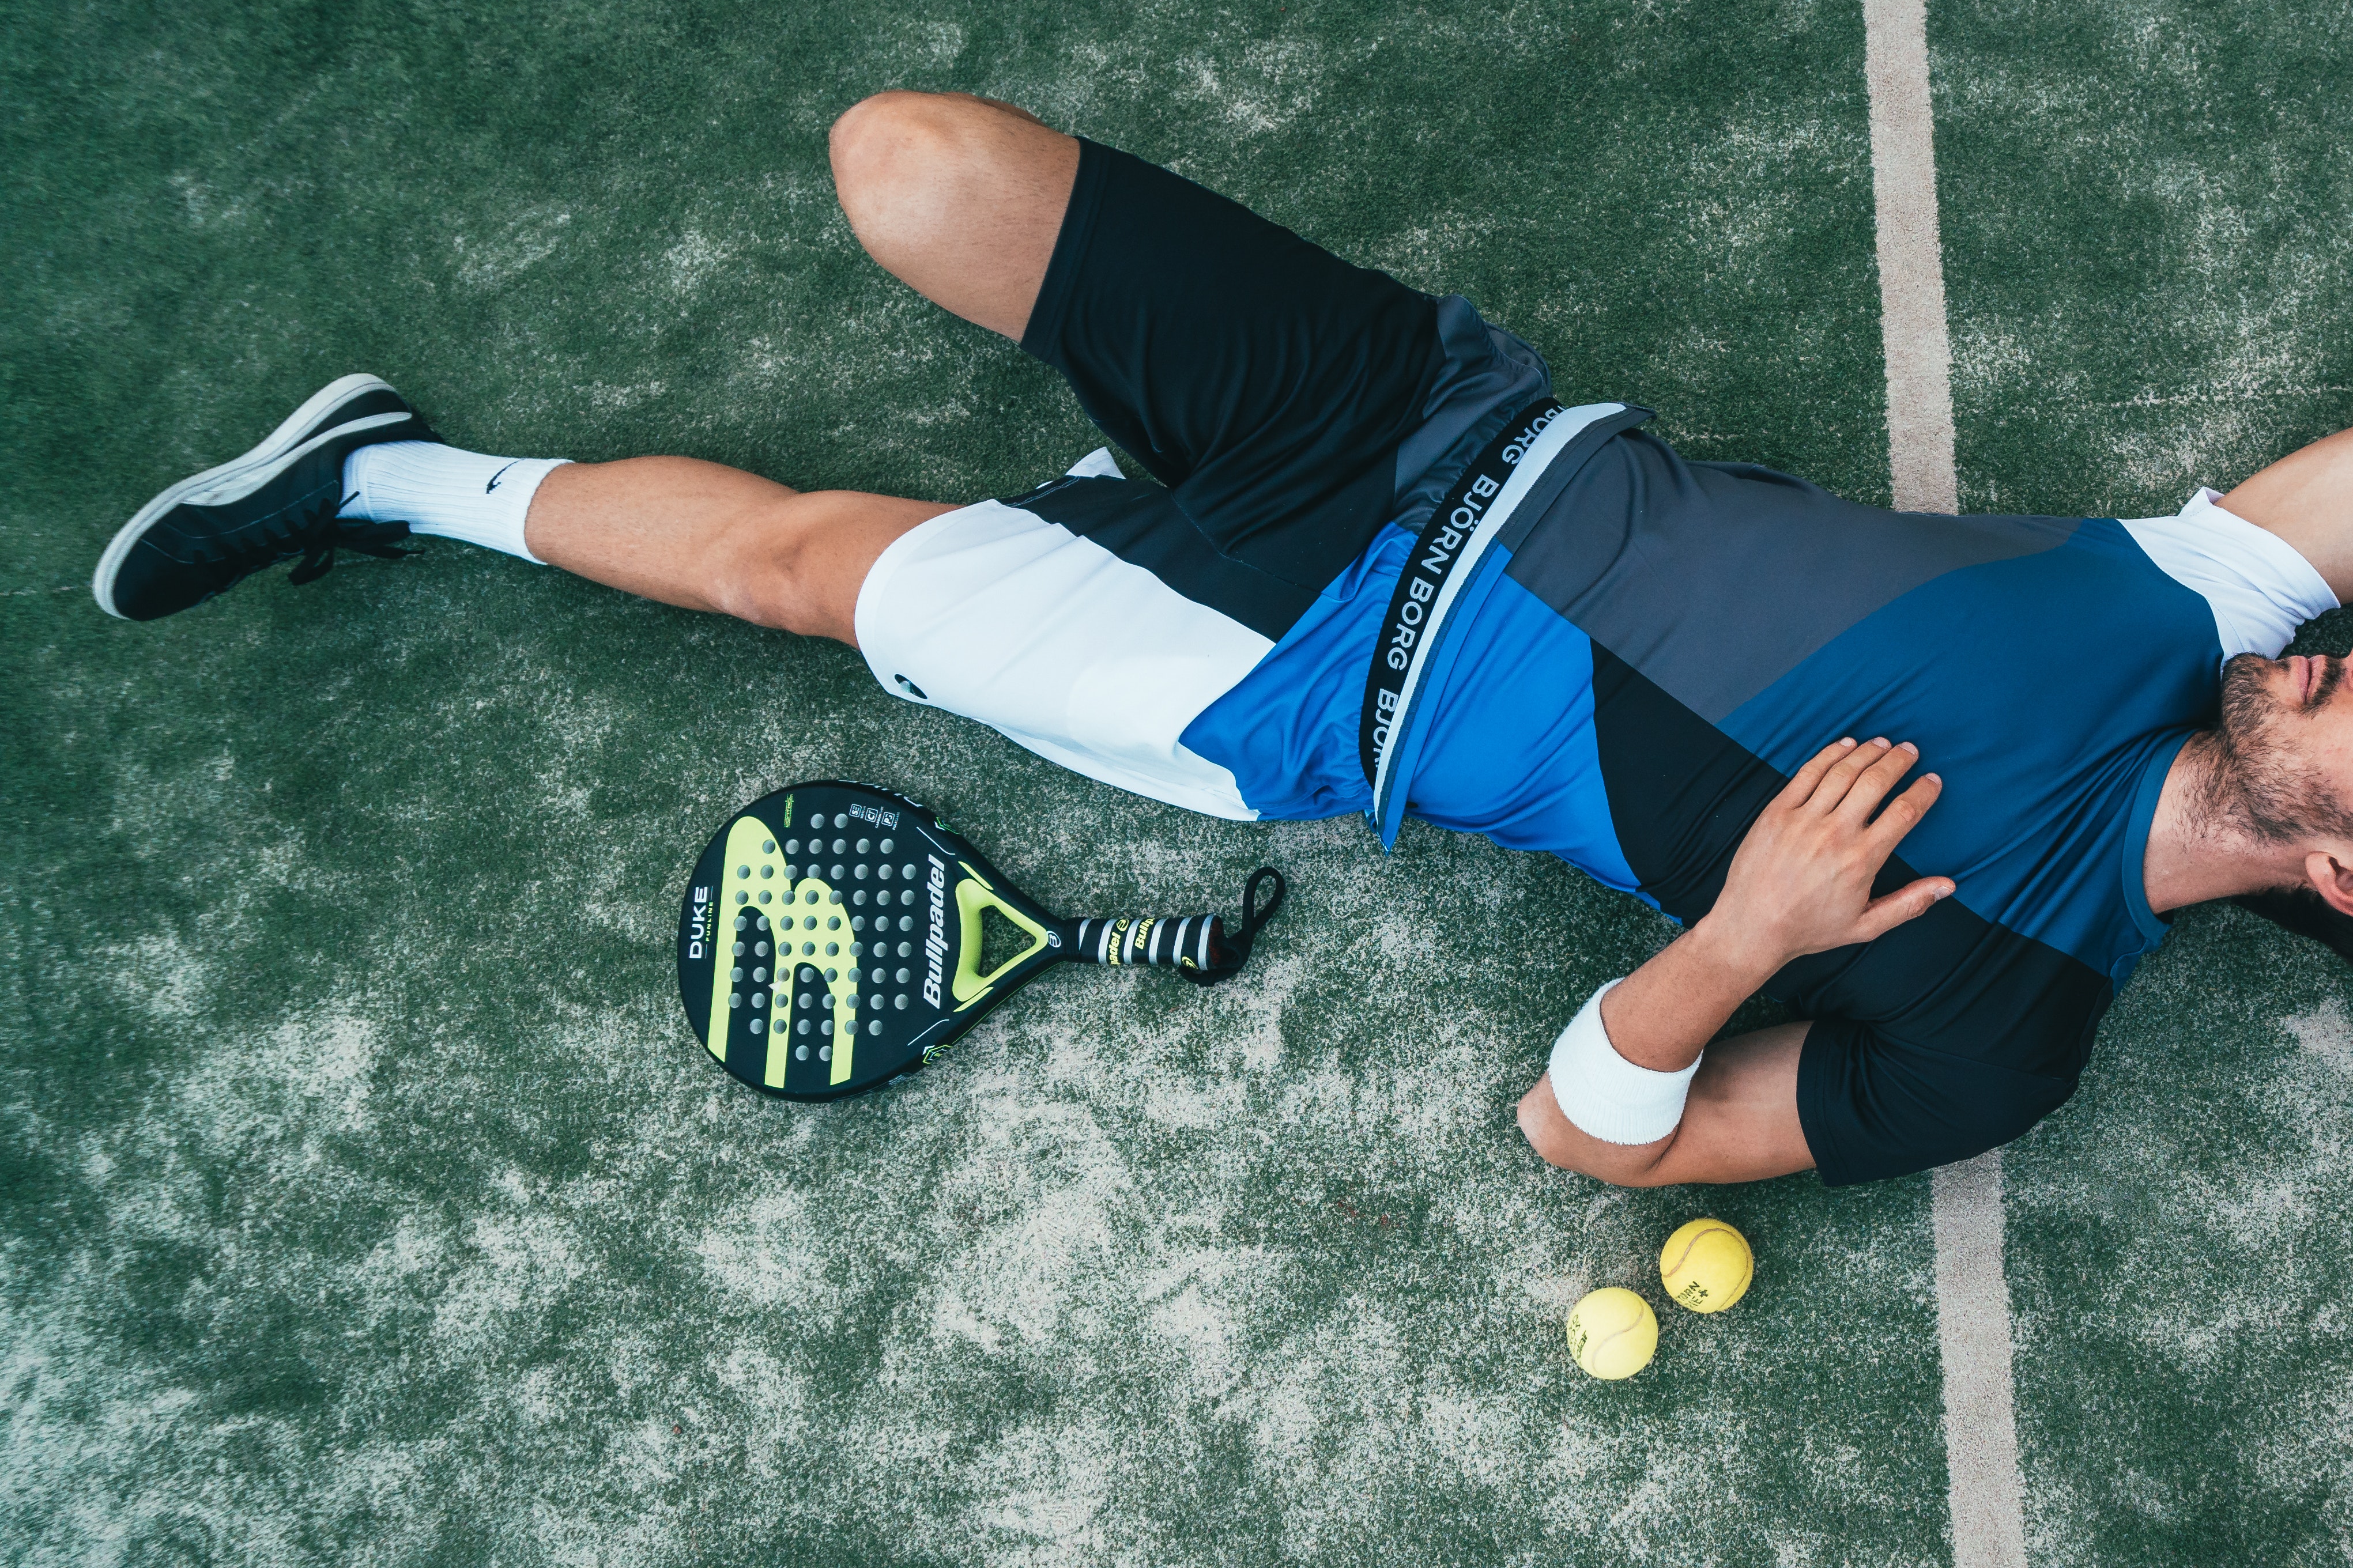
player, ball, competition event, sports training, sports, leisure, sportswear, games